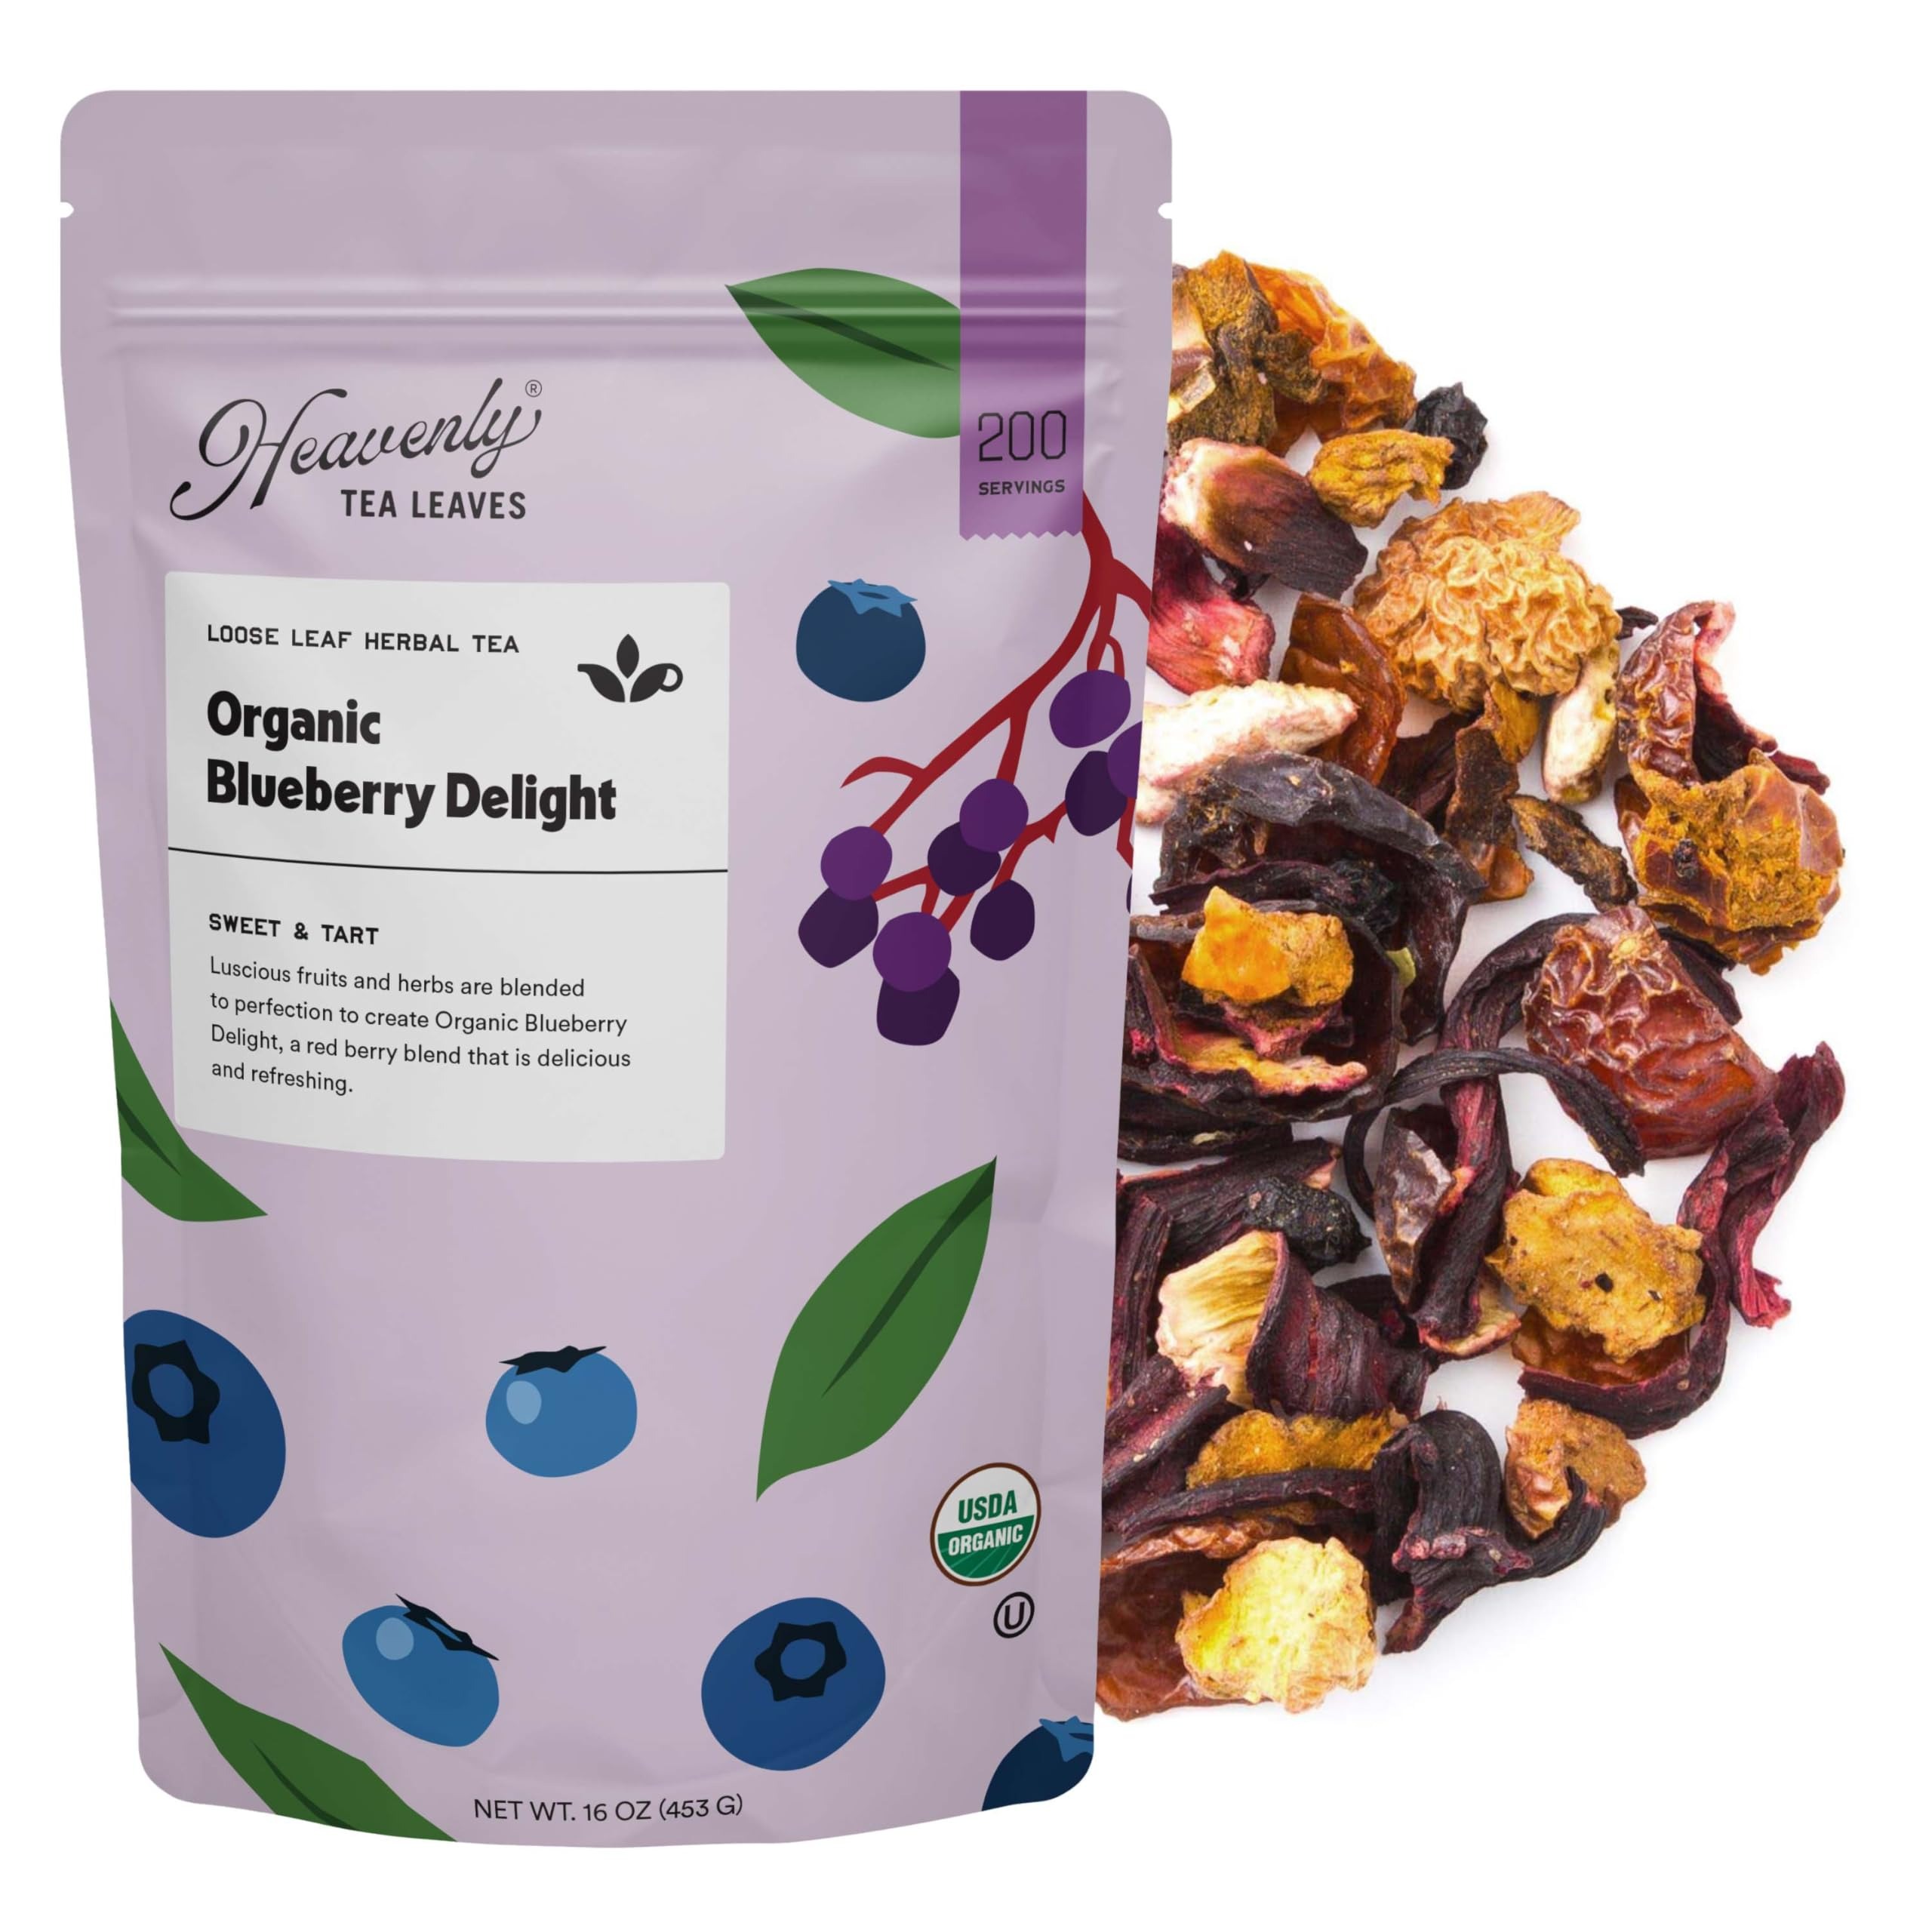
Item Name: Heavenly Tea Leaves Organic Blueberry Delight, Bulk Loose Leaf Herbal Tea, 1 Lb. (Approx. 200 Servings) - Naturally Caffeine Free, Perfect Hot or Iced, Fruity Flavor
Bullet Point 1: Luscious fruits and herbs are blended to perfection to create Organic Blueberry Delight, a red berry blend that is delicious and refreshing.
Bullet Point 2: Premium Quality Ingredients: Organic hibiscus, organic apple, organic rosehip, organic elderberry, organic orange peel, natural flavoring (blueberry)
Bullet Point 3: Serving Size: Our bulk loose leaf tea packages weigh 1 LB (16 oz.) & contain approximately 200 servings of tea
Bullet Point 4: Organic & Kosher: Our USDA Organic Blueberry Delight is a naturally caffeine-free herbal tisane. It is also certified OU Kosher
Bullet Point 5: Naturally Caffeine Free: Herbal tea is naturally caffeine-free, making it perfect for night time or for people with caffeine sensitivities
Bullet Point 6: Allergen information: Please be advised that Blueberry Delight contains Hibiscus. Hibiscus is often intercropped with peanuts. While our Hibiscus goes through multiple stages of cleaning and testing; we recommend avoiding this tea as a precaution if you have a severe peanut allergy.
Value: 16.0
Unit: Ounce

Price: 46.99